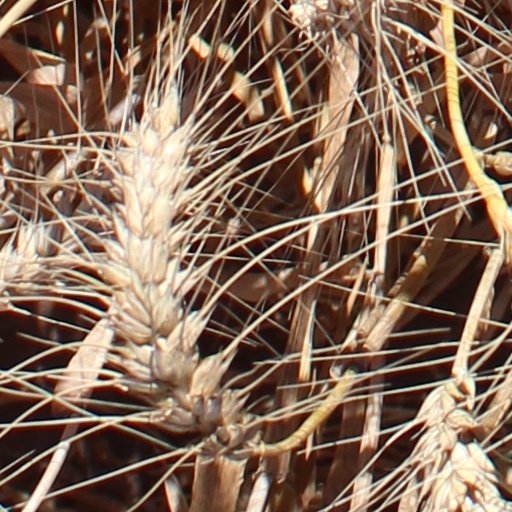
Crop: wheat